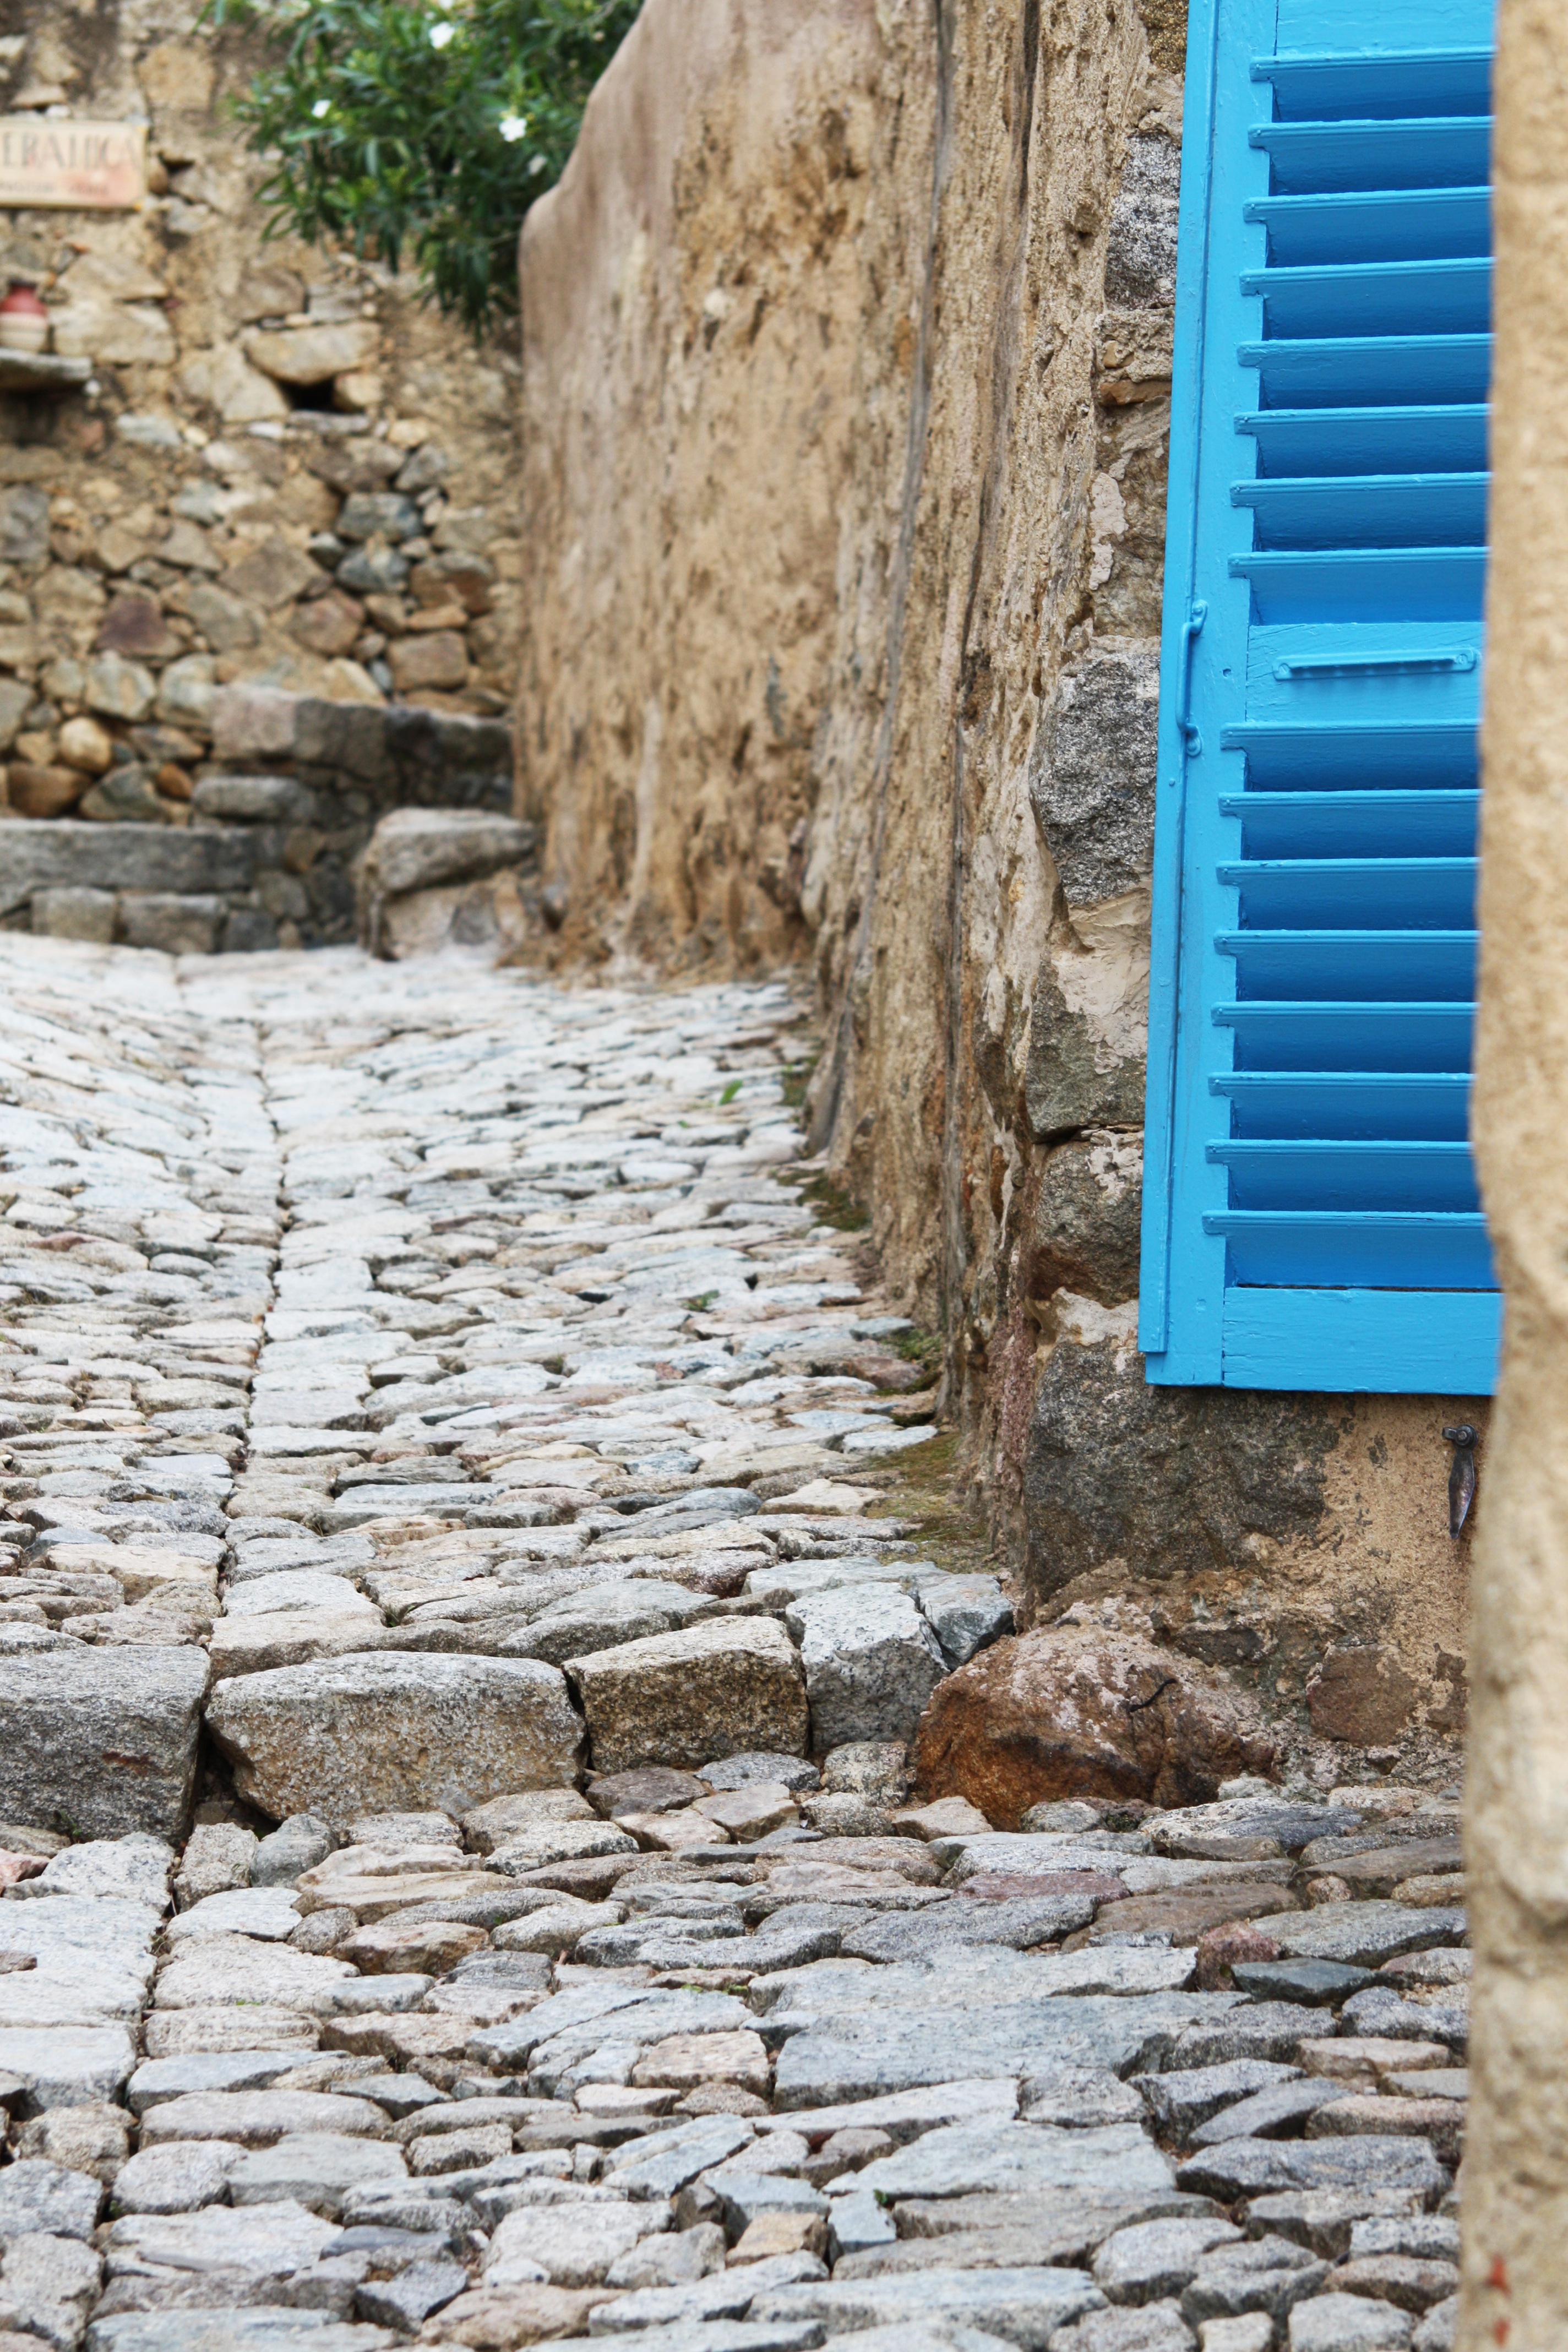
landscape, rock, wood, street, sidewalk, cobblestone, wall, walkway, summer, village, blue, stone wall, brick, turquoise, corsican, flooring, pane, road surface